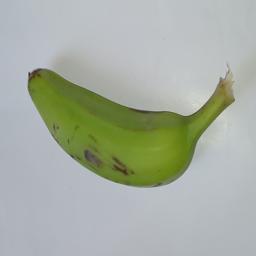
Banana variety: Champa Kola